Clementa C. Pinckney

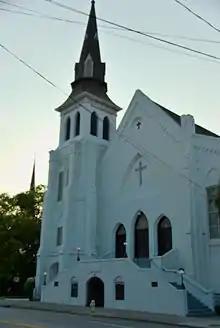
Mother Emanuel AME in Charleston, South Carolina

Pinckney preached in Beaufort, Charleston, and Columbia. He became pastor of Emanuel A.M.E. Church in Charleston, South Carolina, in 2010. As part of his work, Pinckney oversaw 17 churches in the area.